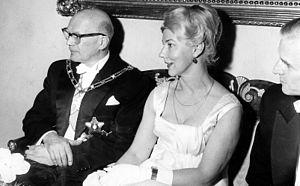
Eeva Elisabeth Joenpelto était une écrivaine finlandaise très appréciée.